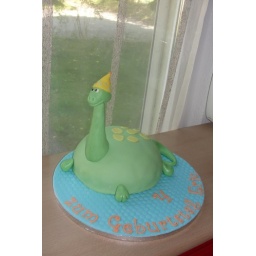
My first gluten free cake ( without eggs and milk). Inspired by the book of Debbie Brown.